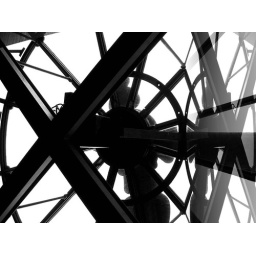
A close up of the Musee d'Orsay (former railway terminus) clock face from behind with reflections in the glass face.